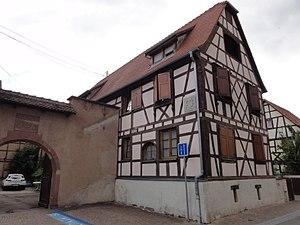
Alsace, Bas-Rhin, Erstein, Maison de tanneur (XVIIIe), 1 rue du Moulin. This building is inscrit au titre des Monuments Historiques. It is indexed in the Base Mérimée, a database of architectural heritage maintained by the French Ministry of Culture,